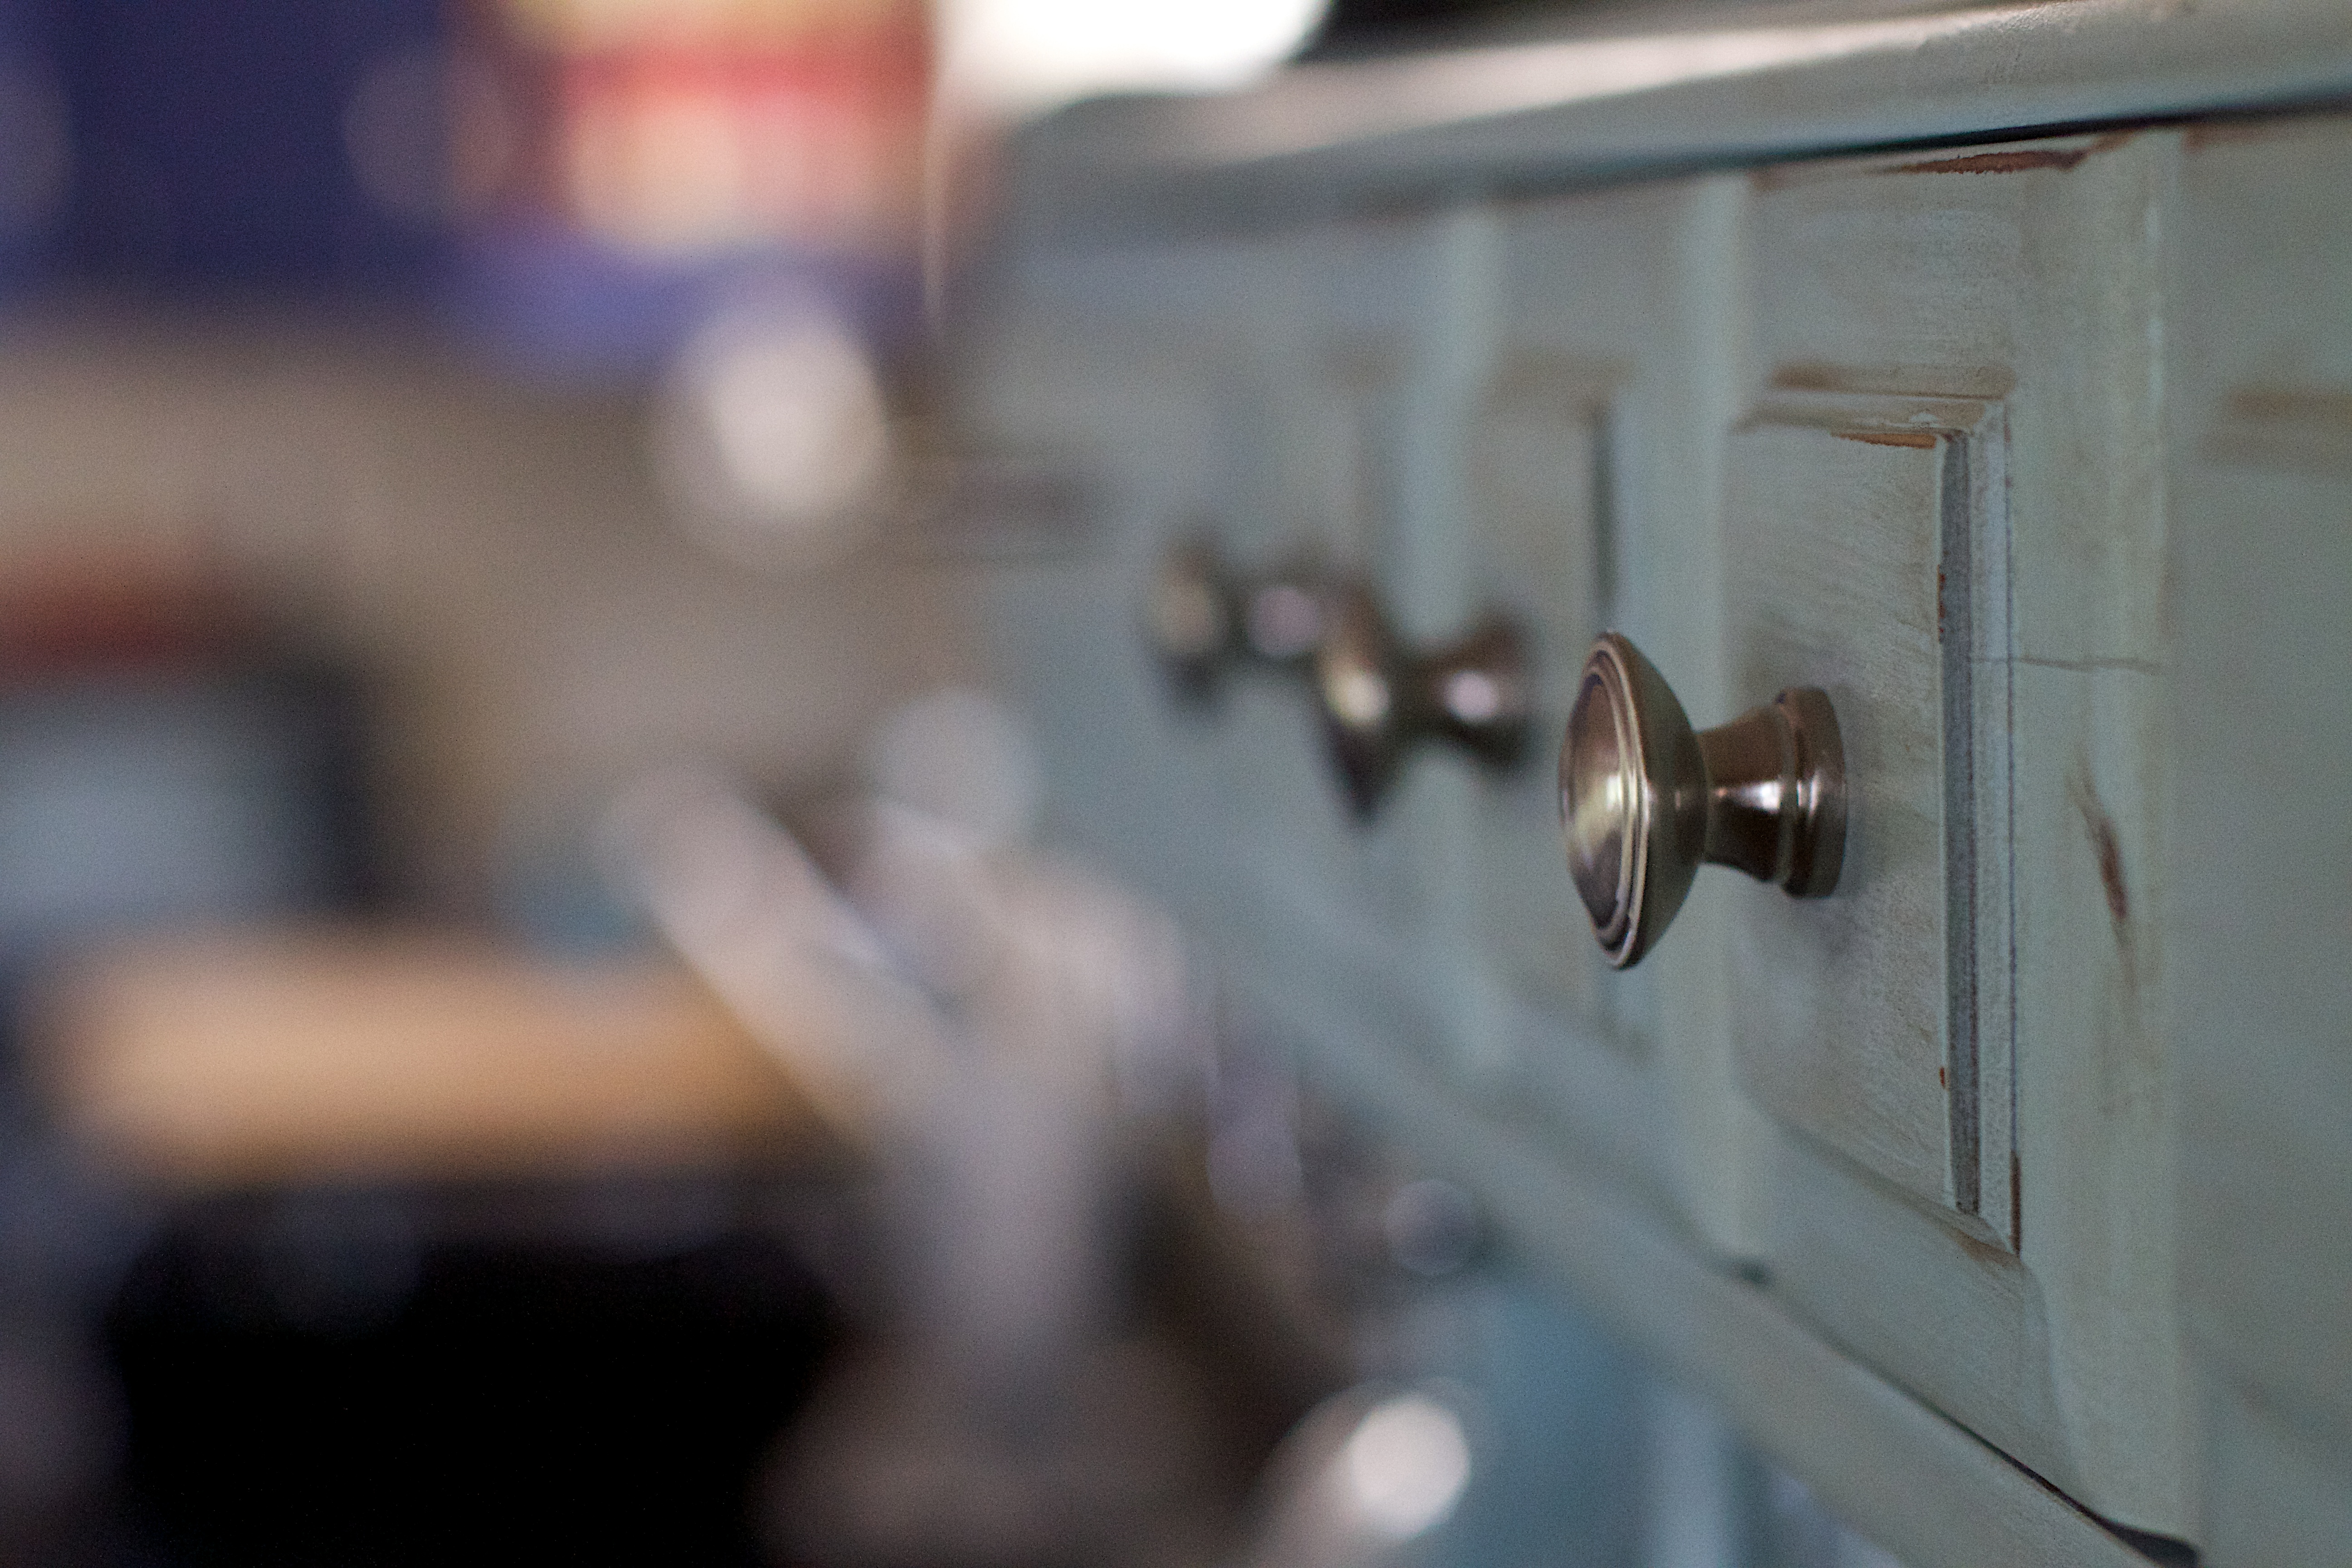
hand, close up